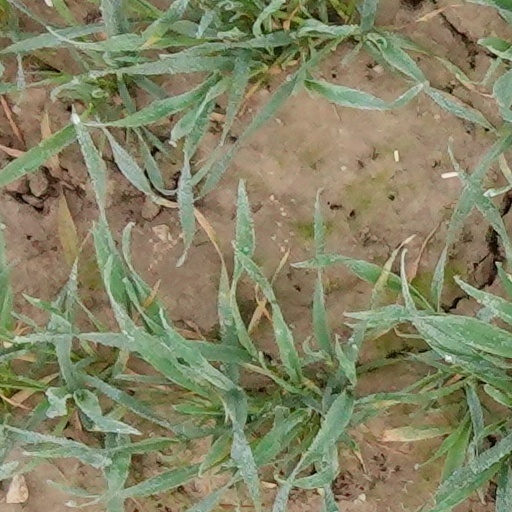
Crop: wheat